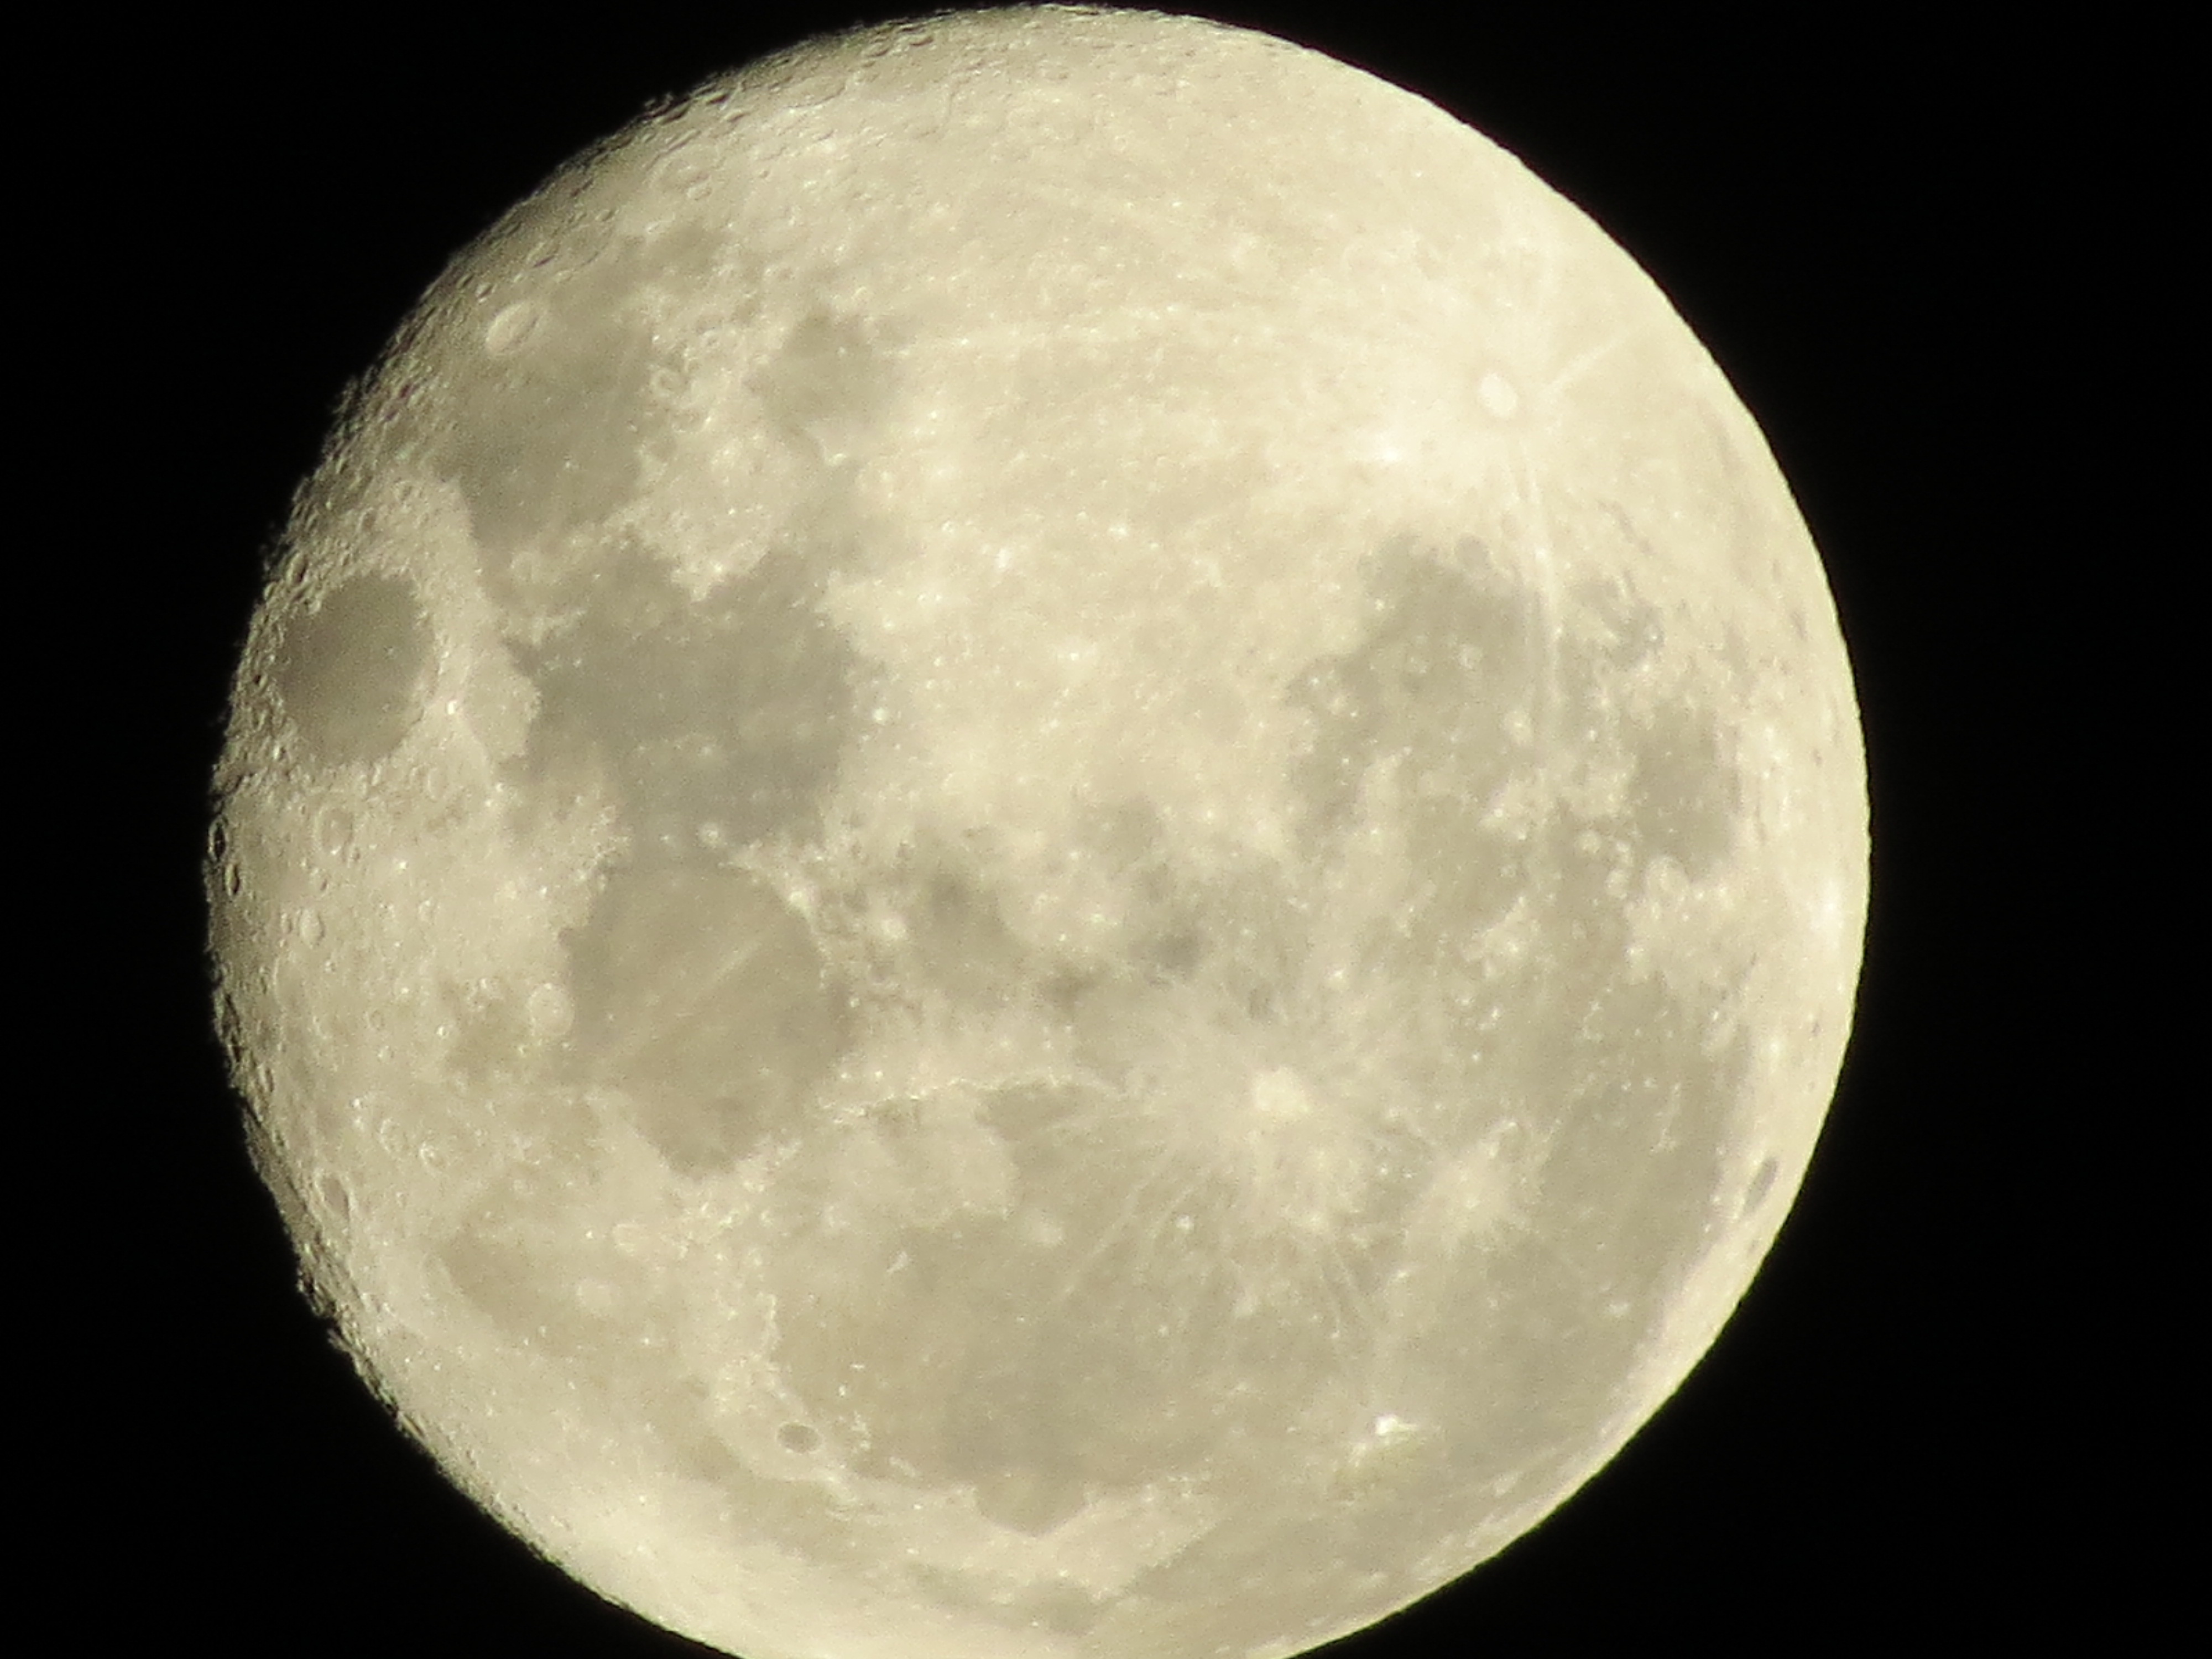
atmosphere, moon, full moon, astronomy, astronomical object, celestial event